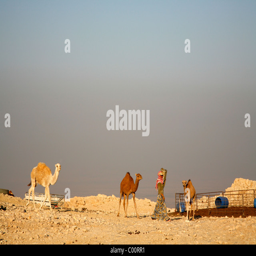
bedouin girl feeding camels and goats at a camp